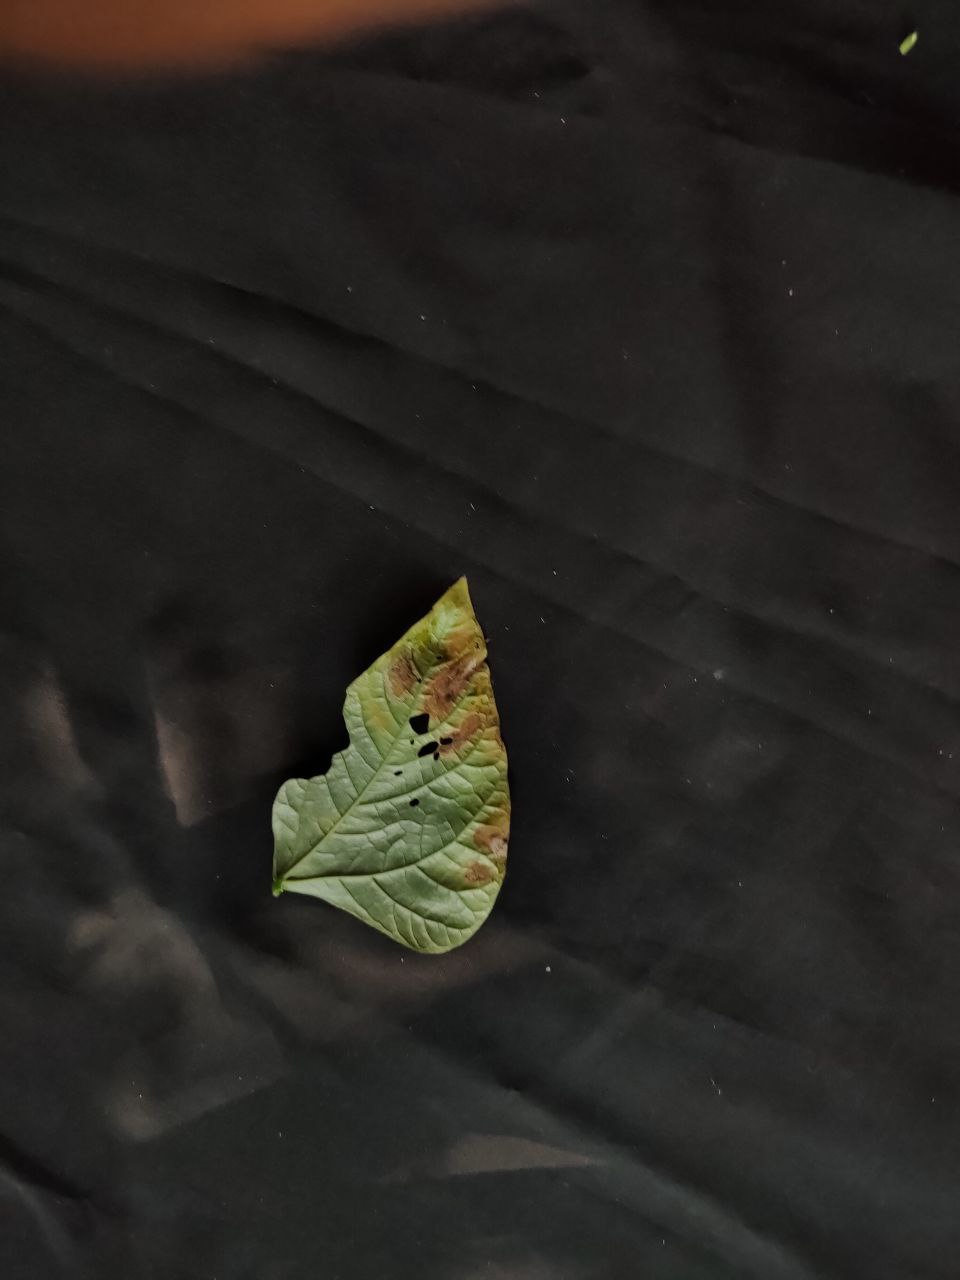
Crop: cowpea
Leaf condition: Bacterial wilt